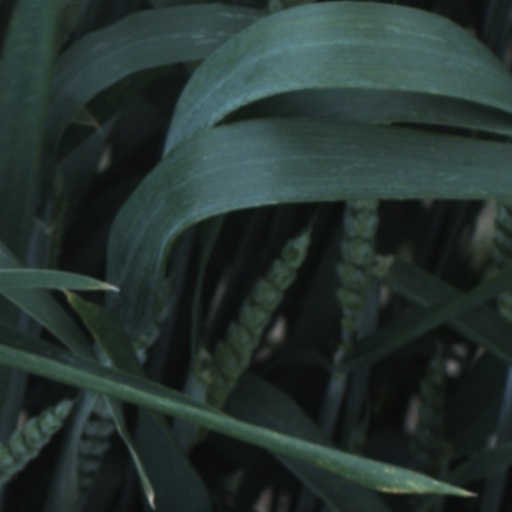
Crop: wheat